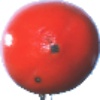
Label: kaki